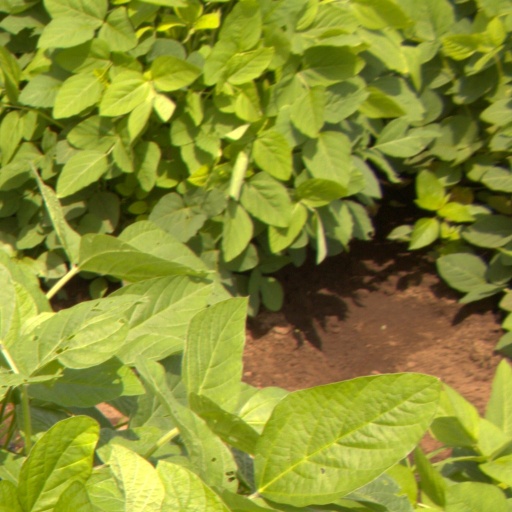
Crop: soybean